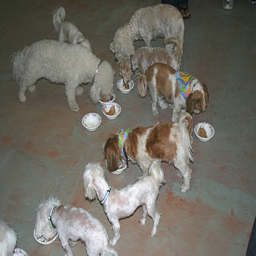
a number of dogs eating food out of bowls on the ground
A group of dogs eating food from lots of bowls.
A group of dogs have meal time out of paper bowls
Several dogs that are eating out of bowls.
a bunch of dogs eating some bowls of food